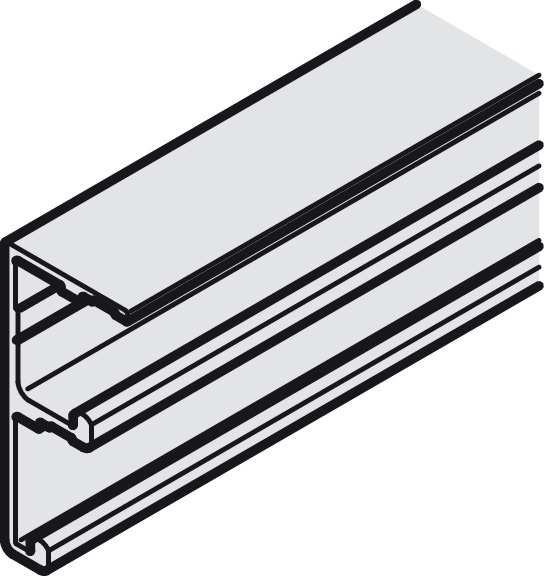
Hafele Aluminum Doble Running Track, for Hawa Combino H VF, Pre-Drilled 2500 mm Length
Brand: Hafele
Category: Sporting Goods > Athletics > Track & Field > Track & Field Training Aids > Track & Field Stopwatch Systems